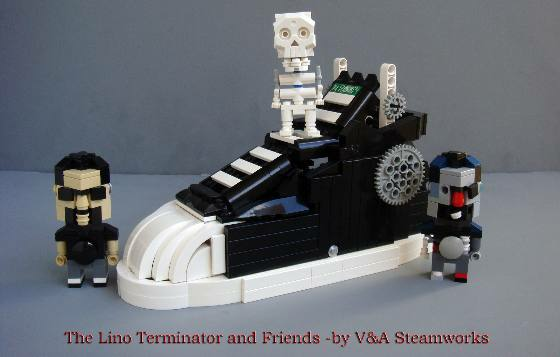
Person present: No